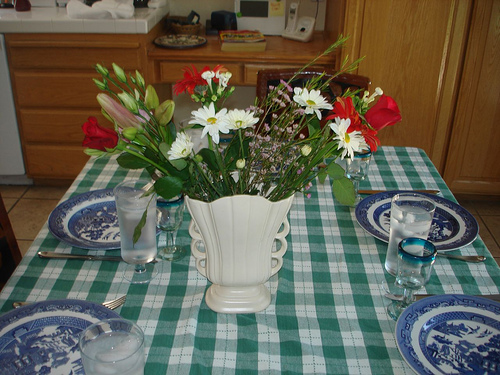
user: Given an image and a question. Answer the question in a short answer. Question: Are roses annuals or perennials? Short Answer:
assistant: annual